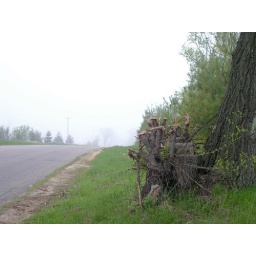
Hacked off again by road side tree trimmer